Australia in the Korean War

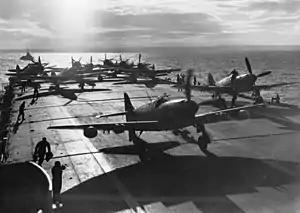
RAN Firefly aircraft on board HMAS "Sydney" off Korea

Australia entered the Korean War on 28 September, 1950; following the invasion of South Korea by North Korea. The war's origins began after Japan's defeat in World War II, which heralded the end to 35 years of Japanese occupation of the Korean Peninsula. The surrender of Japan to the Allied forces on 2 September 1945 led to the division of Korea into two countries, which were officially called the Democratic People's Republic of Korea (DPRK) and the Republic of Korea (ROK). The DPRK was occupied by the Soviet Union, and the ROK, below the 38th Parallel, was occupied by the United States (US).